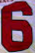
Number: 6